Roman Catholic Diocese of Tropea

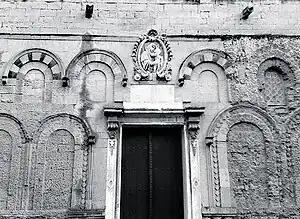
North side of cathedral of Tropea

The Diocese of Tropea (Latin: Tropiensis) was a Latin Church ecclesiastical territory or diocese located in the city of Tropea in the province of Vibo Valentia, in Calabria, Italy. On 30 September 1986, the diocese was suppressed, and its territory incorporated into the Diocese of Mileto–Nicotera–Tropea).